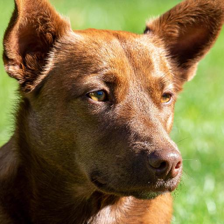
Label: animals